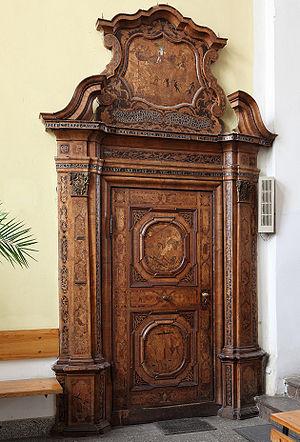
Le dessus-de-porte est une peinture, un bas-relief ou un panneau décoratif, généralement de format horizontal, placé au-dessus d'une porte, en général entouré de moulures, ou qui a été conçu dans ce but.